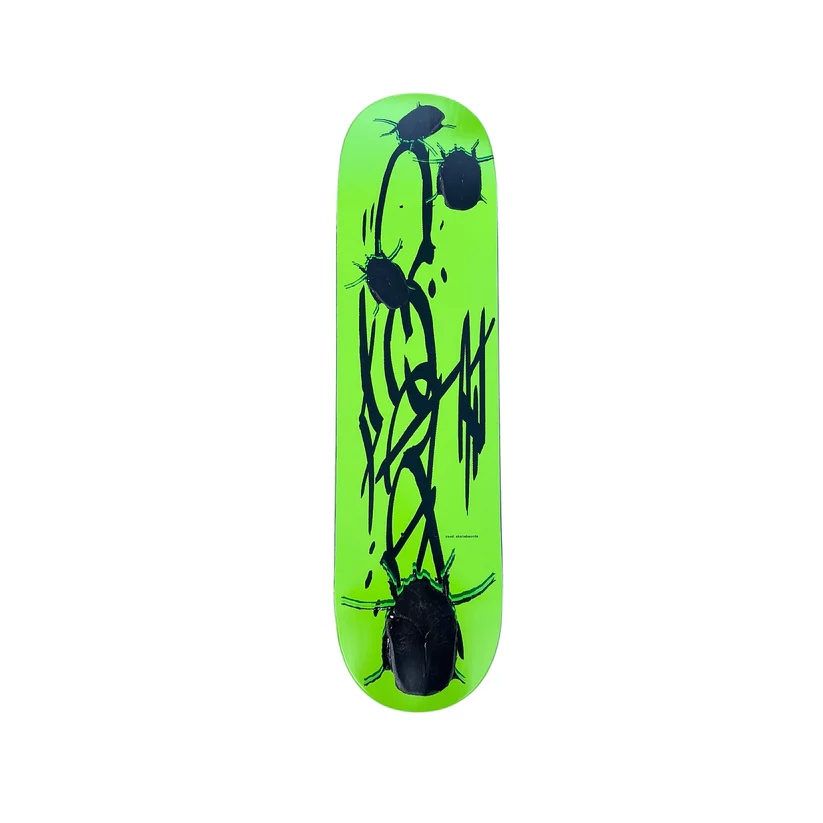
Rood Beetle Deck
Brand: Sunland Skate Shop
MADE IN U.S.A. 7 PLY MAPLE PRESSED IN OCEANSIDE, CA MED/STEEP CONCAVE PRESSED BY GENERATOR DISTRIBUTION
Category: Sporting Goods > Outdoor Recreation > Skateboarding > Skateboard Parts > Skateboard Decks